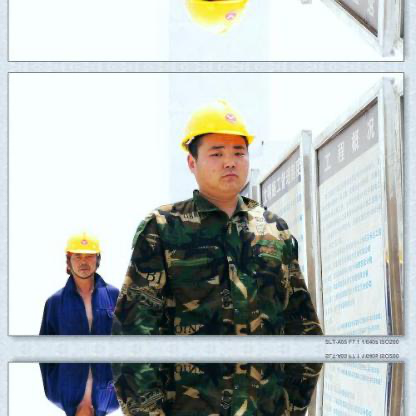
Objects in the image:
label: helmet
label: helmet
label: helmet